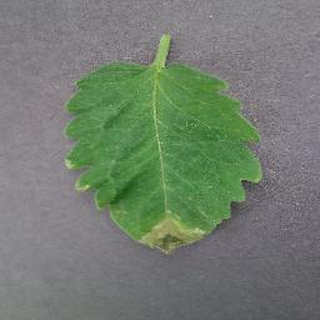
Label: tomato_late_blight